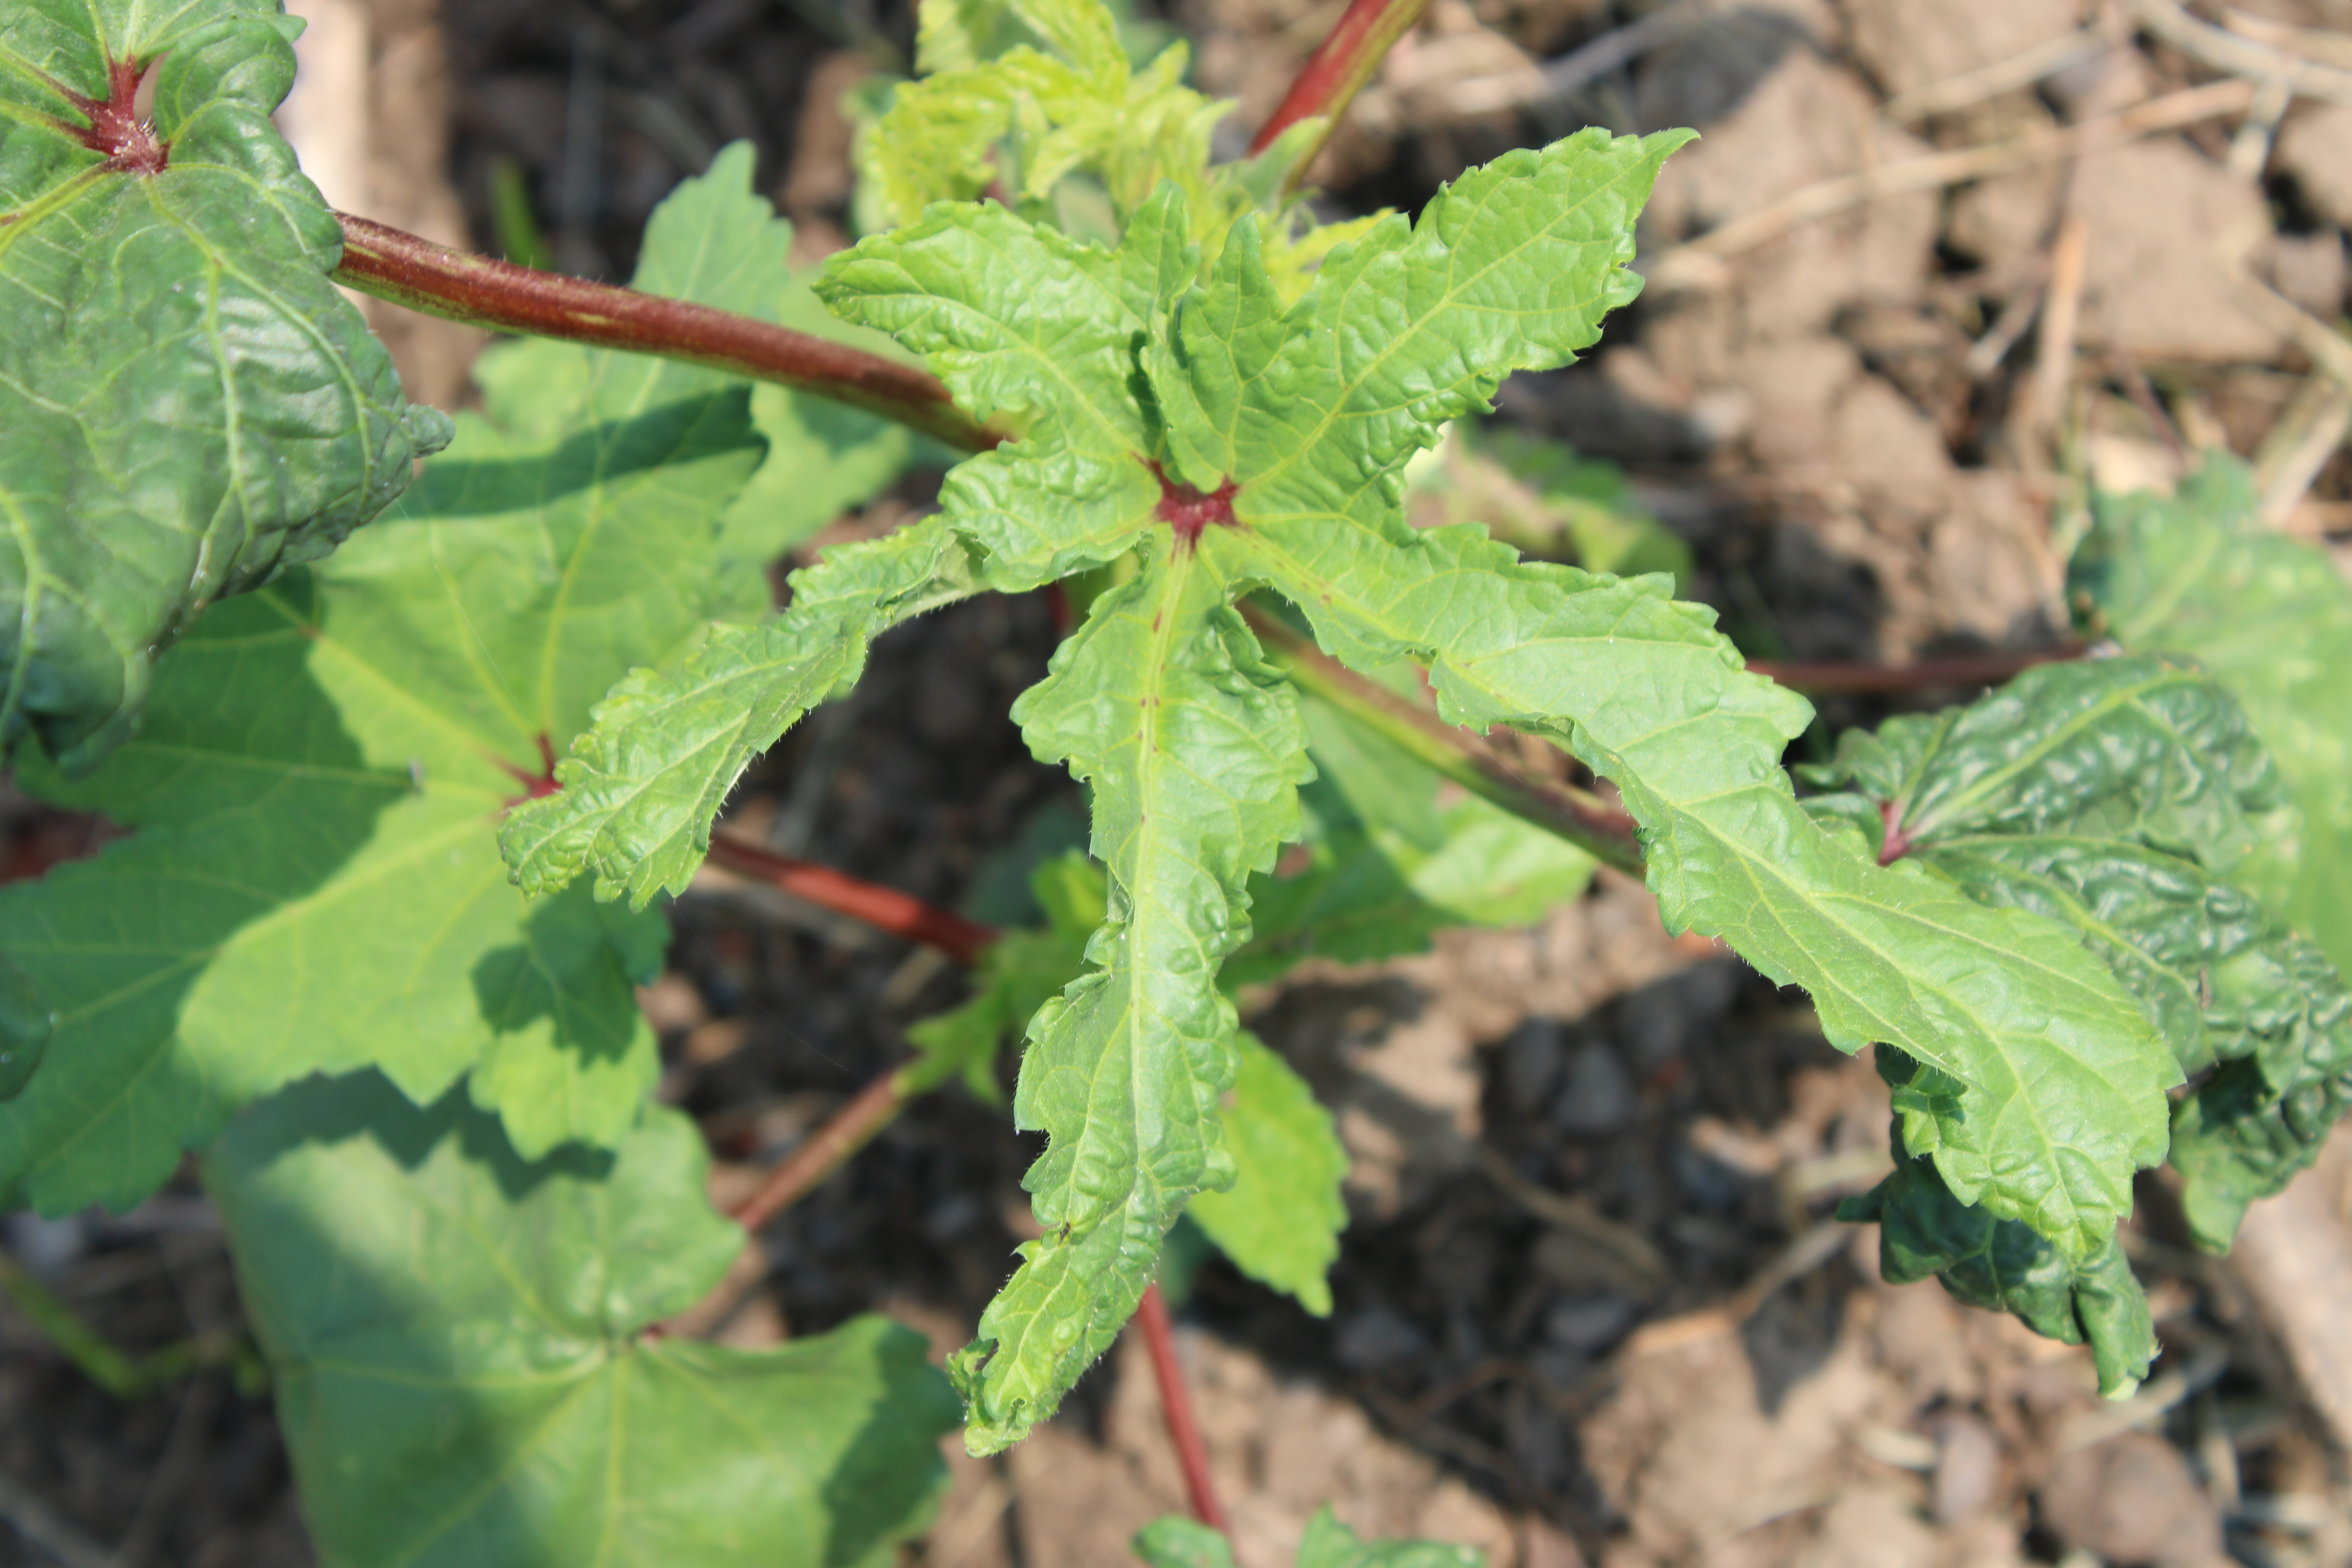
Label: Leaf curly virus